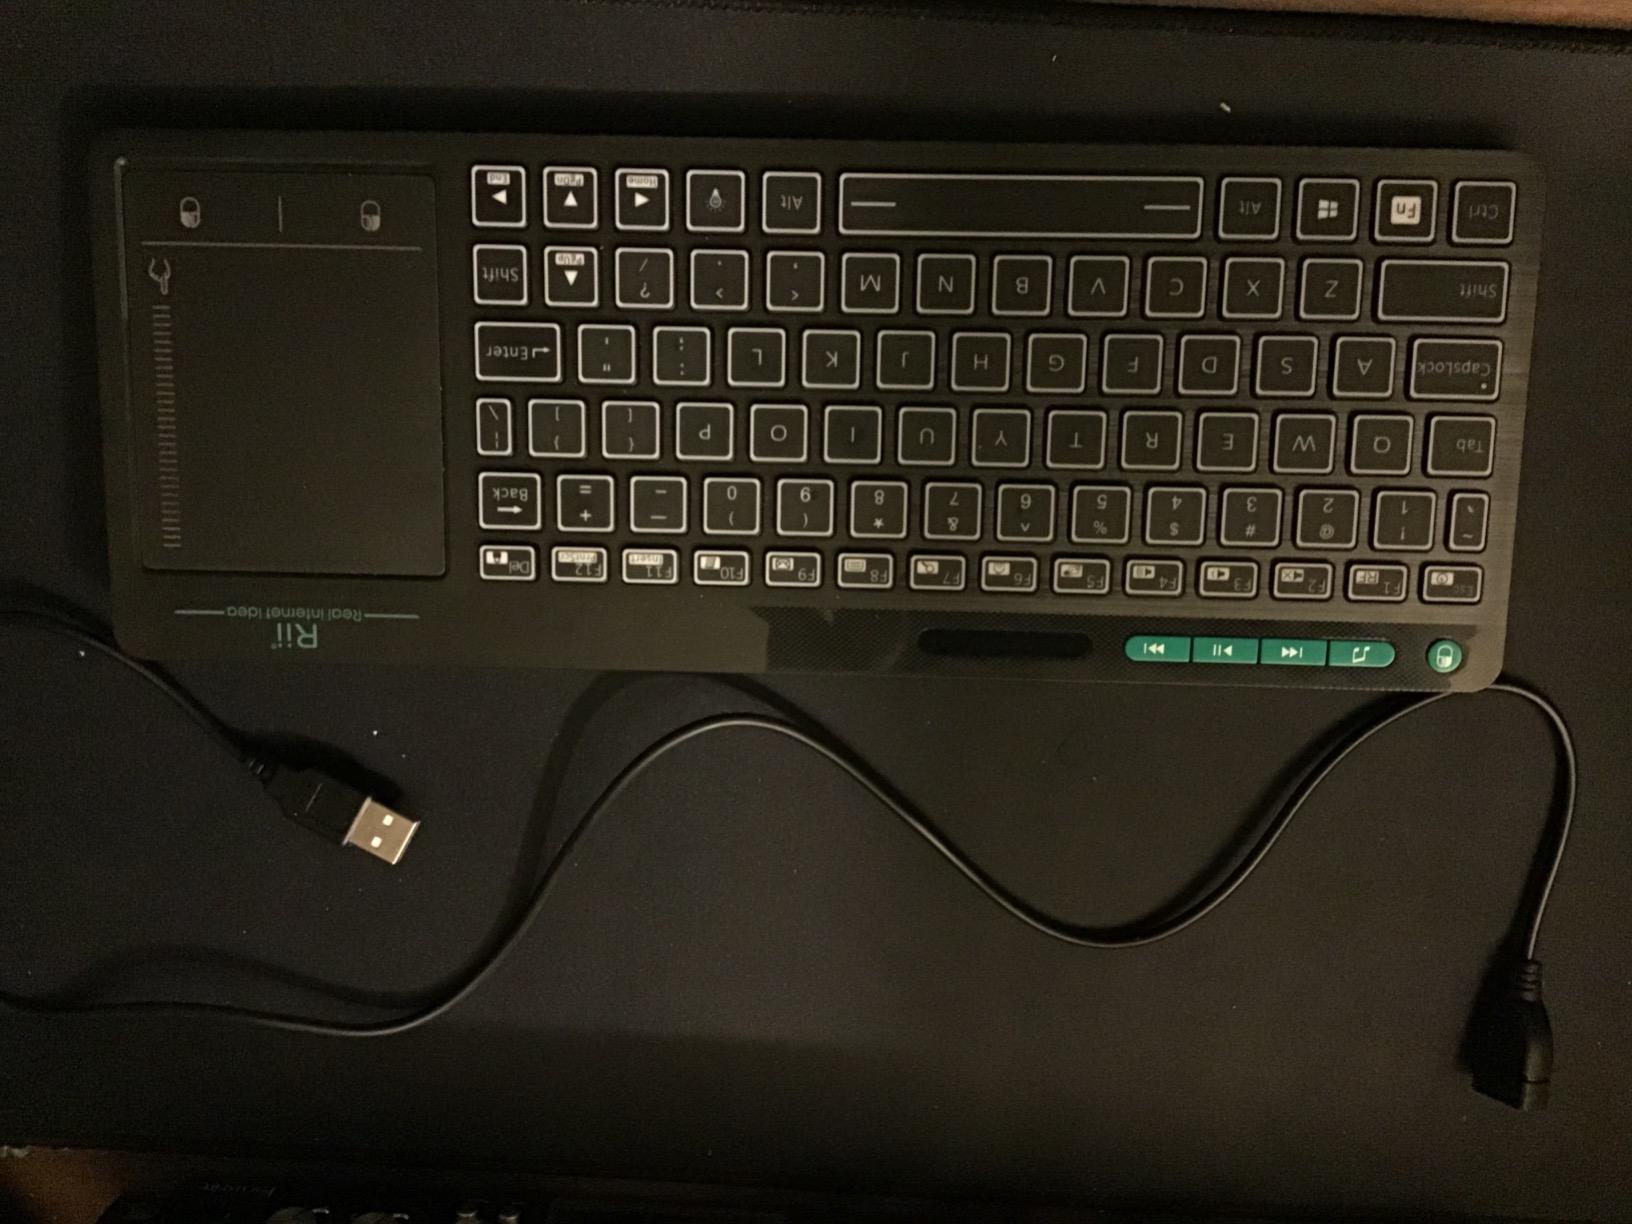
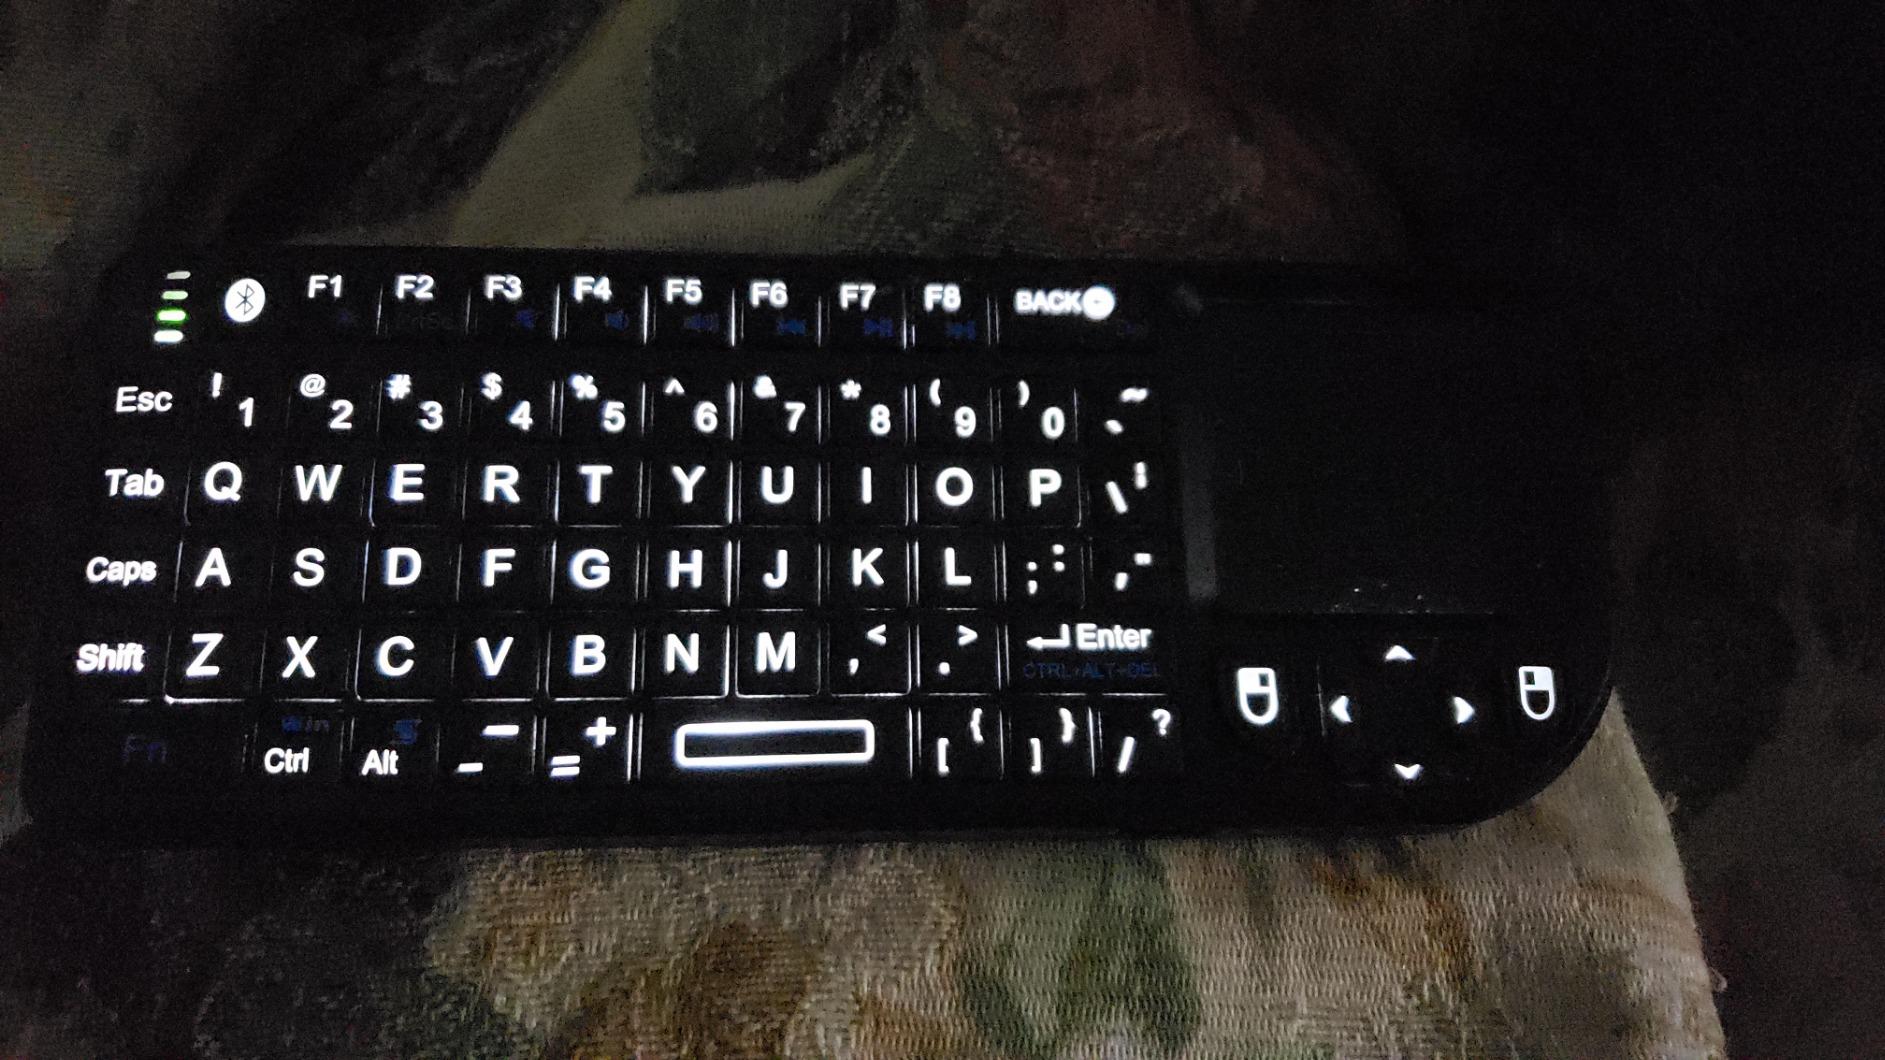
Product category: keyboard
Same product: no